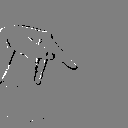
ASL letter: p